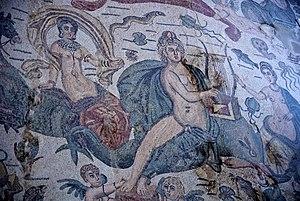
Piazza Armeria-Villa Romana del Casale - Salle d' Arion